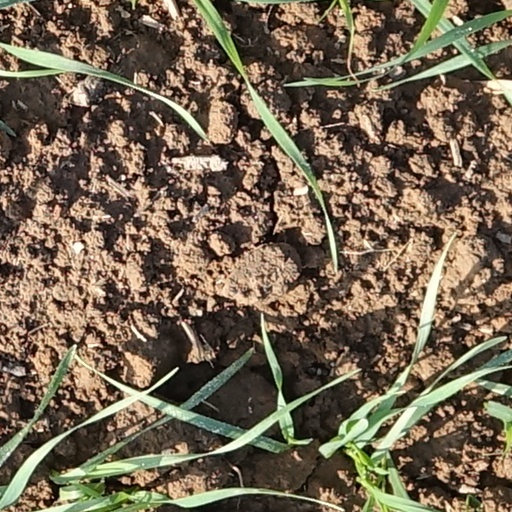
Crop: wheat